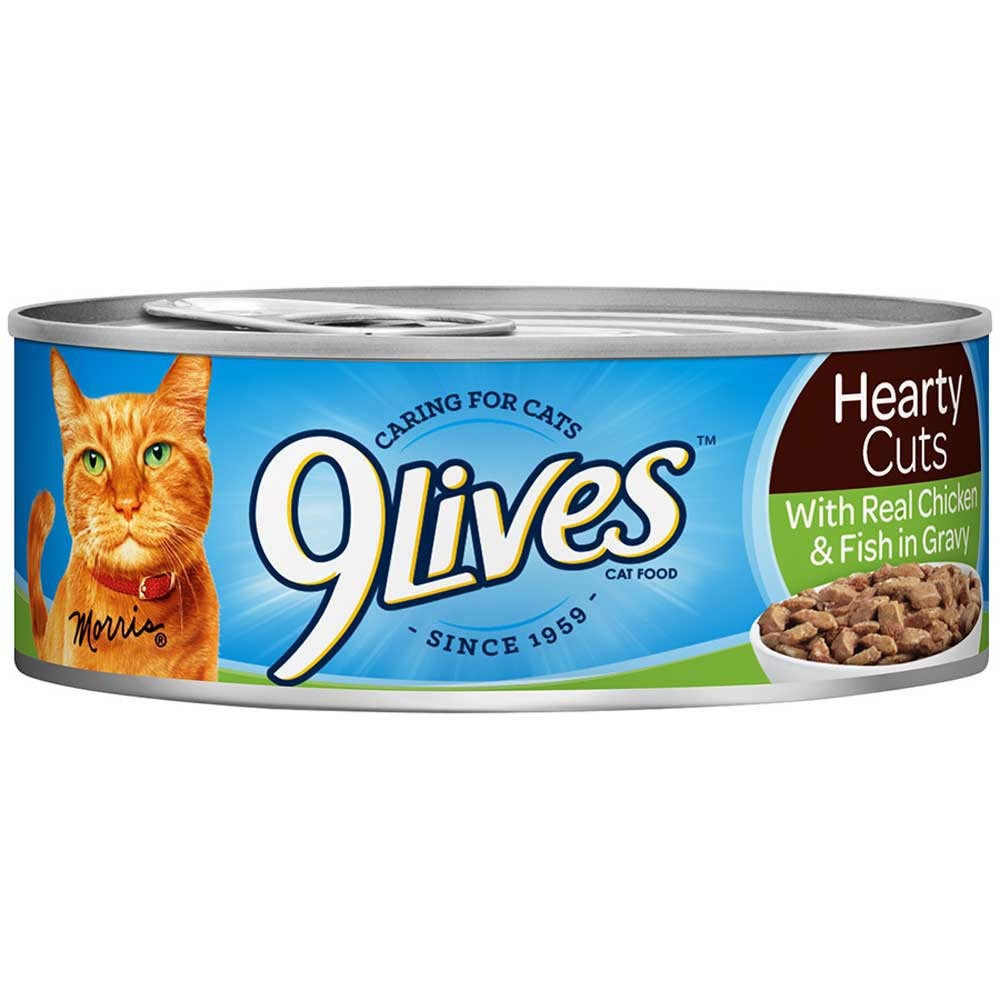
Item Name: 9Lives Tender Slices with Real Chicken in Gravy Cat Food, 5.5 Ounce - 24 per case.
Product Description: Wholesale 9 Lives Slices Chicken Fish In Gravy 5.5 Oz
Value: 132.0
Unit: Ounce

Price: 20.855